Death Bell

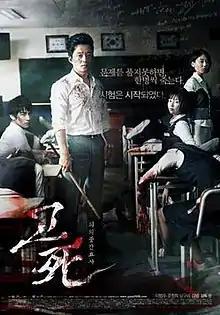
Theatrical poster

Death Bell is a 2008 South Korean slasher film. The only Korean horror film released over the summer of 2008, it is the first feature by former music video director Chang, who also co-wrote the screenplay. "Death Bell" stars Lee Beom-soo in his first horror film role, and K-pop singer Nam Gyu-ri in her acting debut. Set in a Korean high school, the film's native title refers to "gosa", the important midterm exams that all students are required to sit. It is later followed by a stand-alone sequel "".